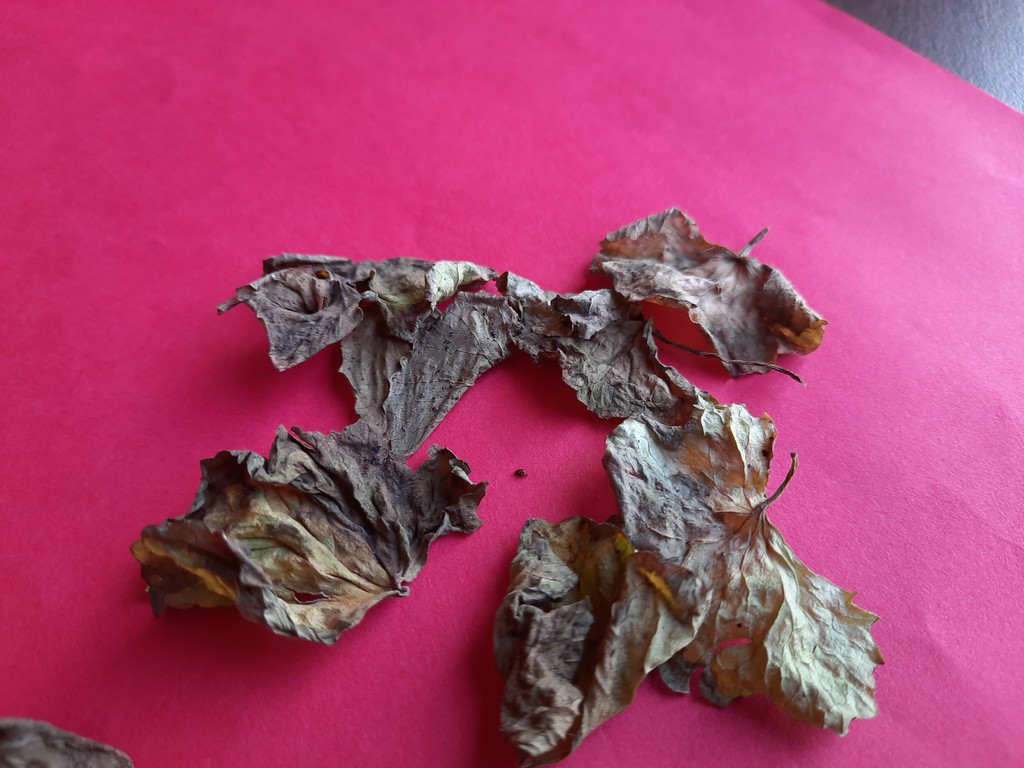
Label: Dried